2015–16 Yeovil Town F.C. season

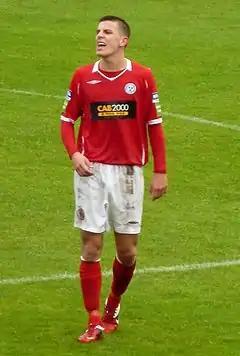
Kevin Dawson returned to action after more than a year out with injury.

The opening of the January transfer window, saw Yeovil sign West Bromwich Albion forward Tahvon Campbell on a one-month loan deal, while captain Darren Ward signed a contract extension until June 2017. Yeovil started the new year with a relegation six-pointer at home against third from bottom York City. A first-half penalty from Matthew Dolan earned Yeovil a first league win in seventeen matches. After the match manager Darren Way continued to reshape his squad with Tottenham defender Christian Maghoma returning to Spurs having not made an appearance during his loan spells, while Swansea City midfielder Josh Sheehan's loan spell was cut short.